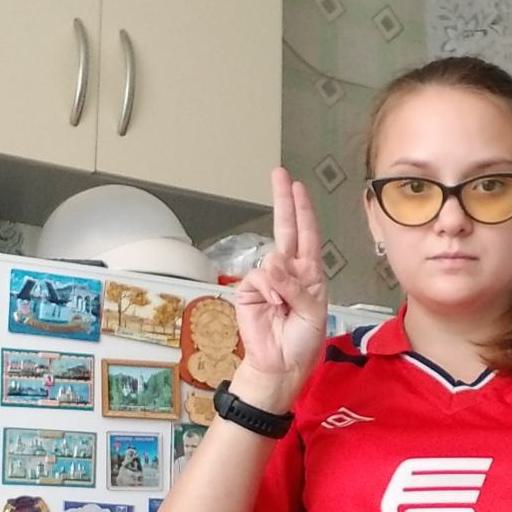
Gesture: two_up